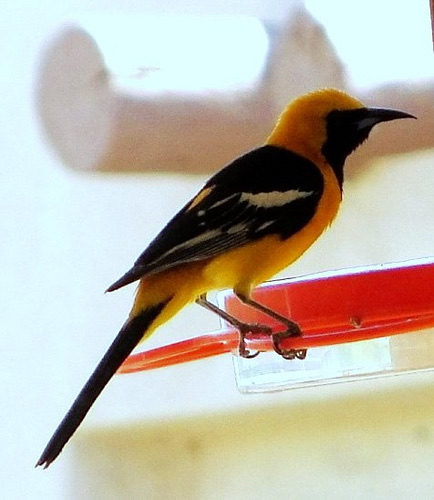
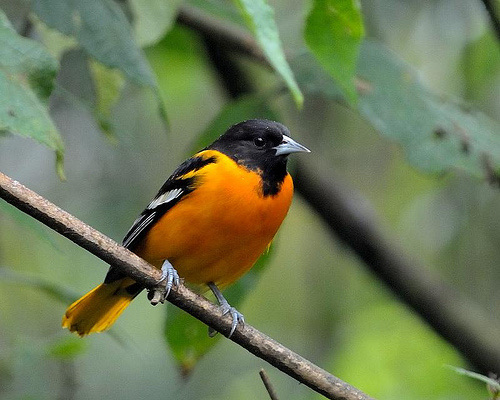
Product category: misc
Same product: yes